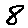
Label: 8